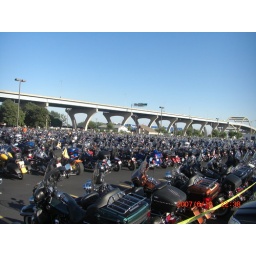
A sea of bikes parked under the Hoan bridge